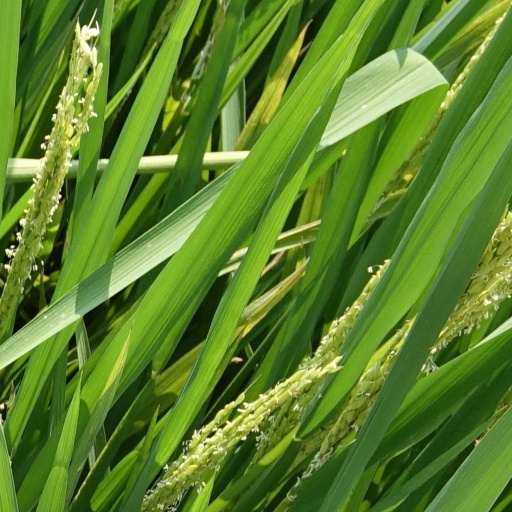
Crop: rice